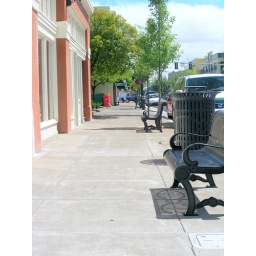
The sidewalk in front of the Venetian theater in downtown Albany.